Chikkadu Dorakadu (1988 film)

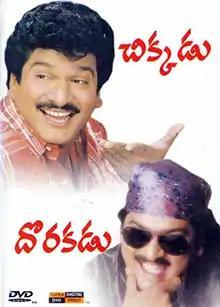
DVD cover

Chikkadu Dorakadu is a 1988 Telugu-language action film, produced by S. P. Venkanna Babu for Maheswari Movies and directed by Relangi Narasimha Rao. It stars Rajendra Prasad, Rajani and music composed by Raj–Koti.